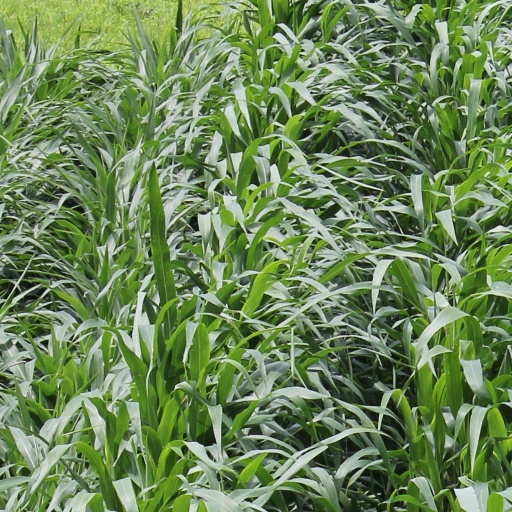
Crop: sorghum